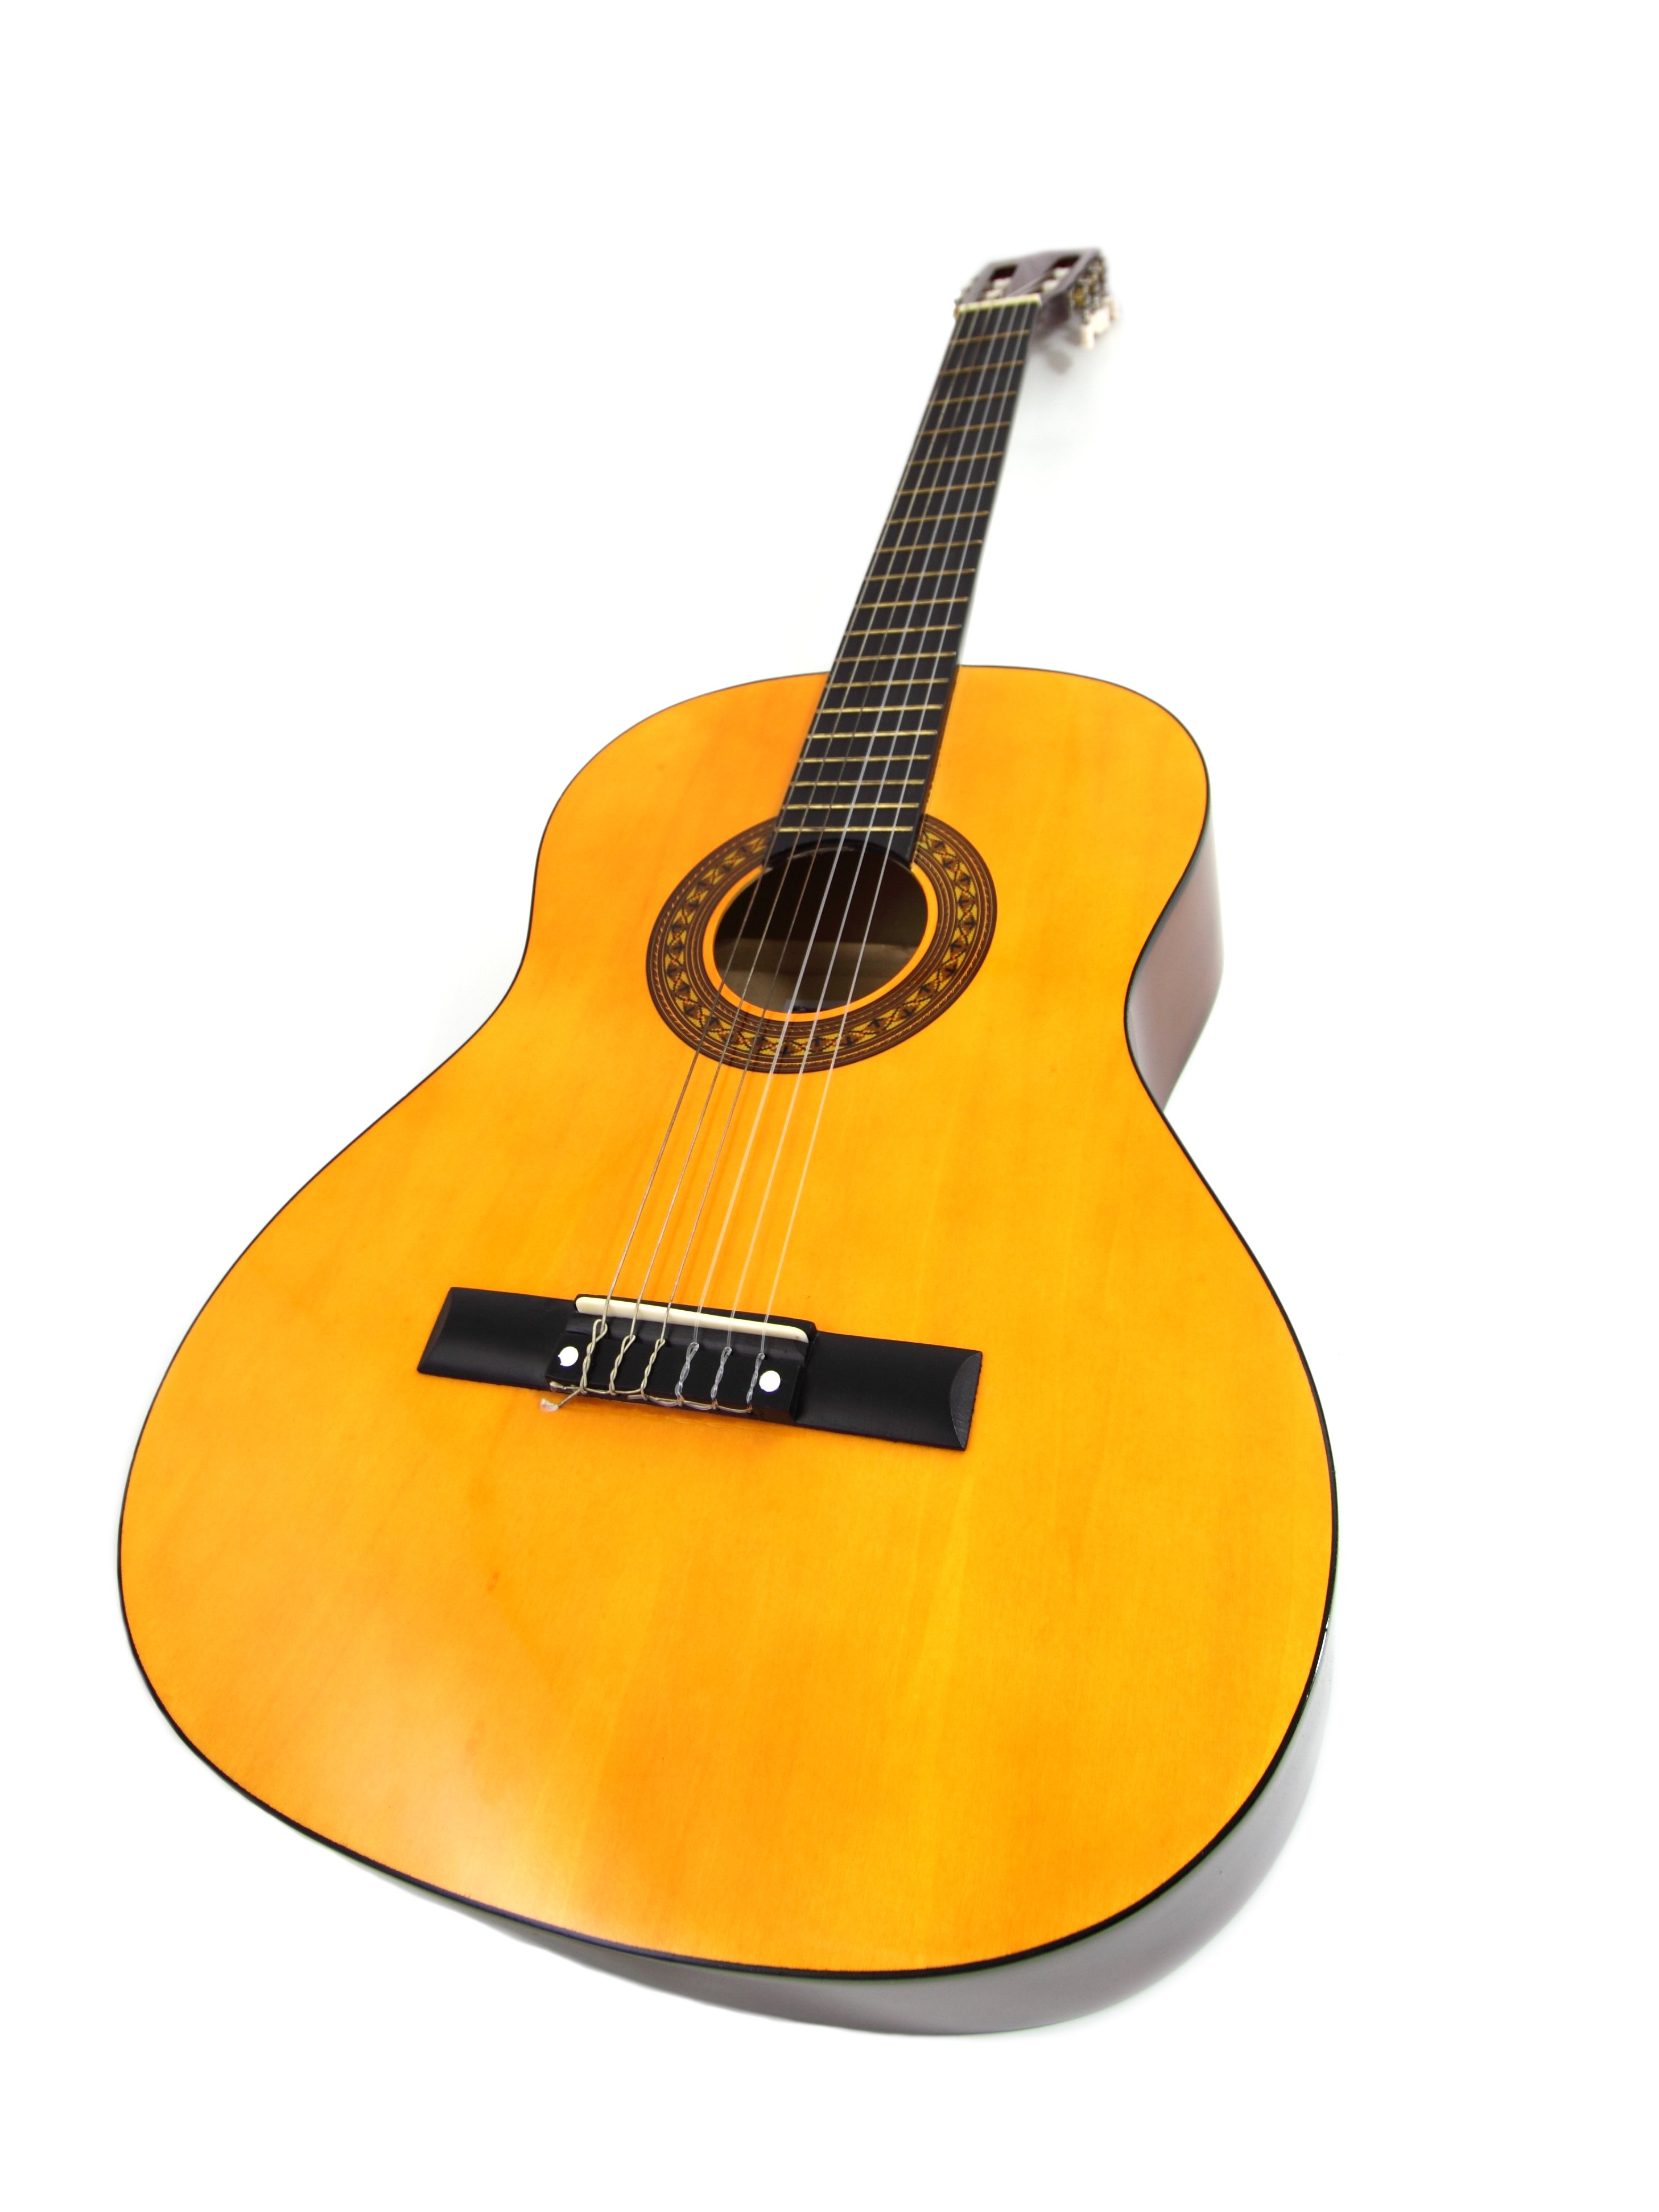
music, wood, white, guitar, string, acoustic guitar, isolated, equipment, instrument, object, leisure, acoustic, electric guitar, musical instrument, art, classical, background, illustration, single, musical, wooden, sound, culture, guitarist, bass guitar, accord, melody, string instrument, plucked string instruments, acoustic electric guitar, vihuela